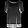
Label: Shirt